Toyota Sprinter

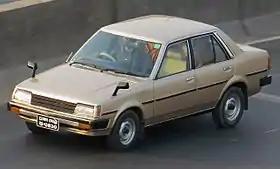
Sprinter sedan (E70, facelift)

The Sprinter received a facelift with a wedge-shaped nose in August 1981. The front end of this facelift model was later reused for the facelift model of Australian (1983–1985) and European (1983–1987 wagon) markets E70 Corolla. The obsolete 2-speed automatic transmission for 1.3 L "4K-U" engine was replaced by a 3-speed unit and also the 1.8 L "13T-U" engine was discontinued due to poor sales. In February 1982, the 1.8 L engine was reintroduced for sedan only, but as diesel engine called "1C", which was the first diesel engine for the Sprinter/Corolla range and could be paired with a 4-speed automatic transmission option.